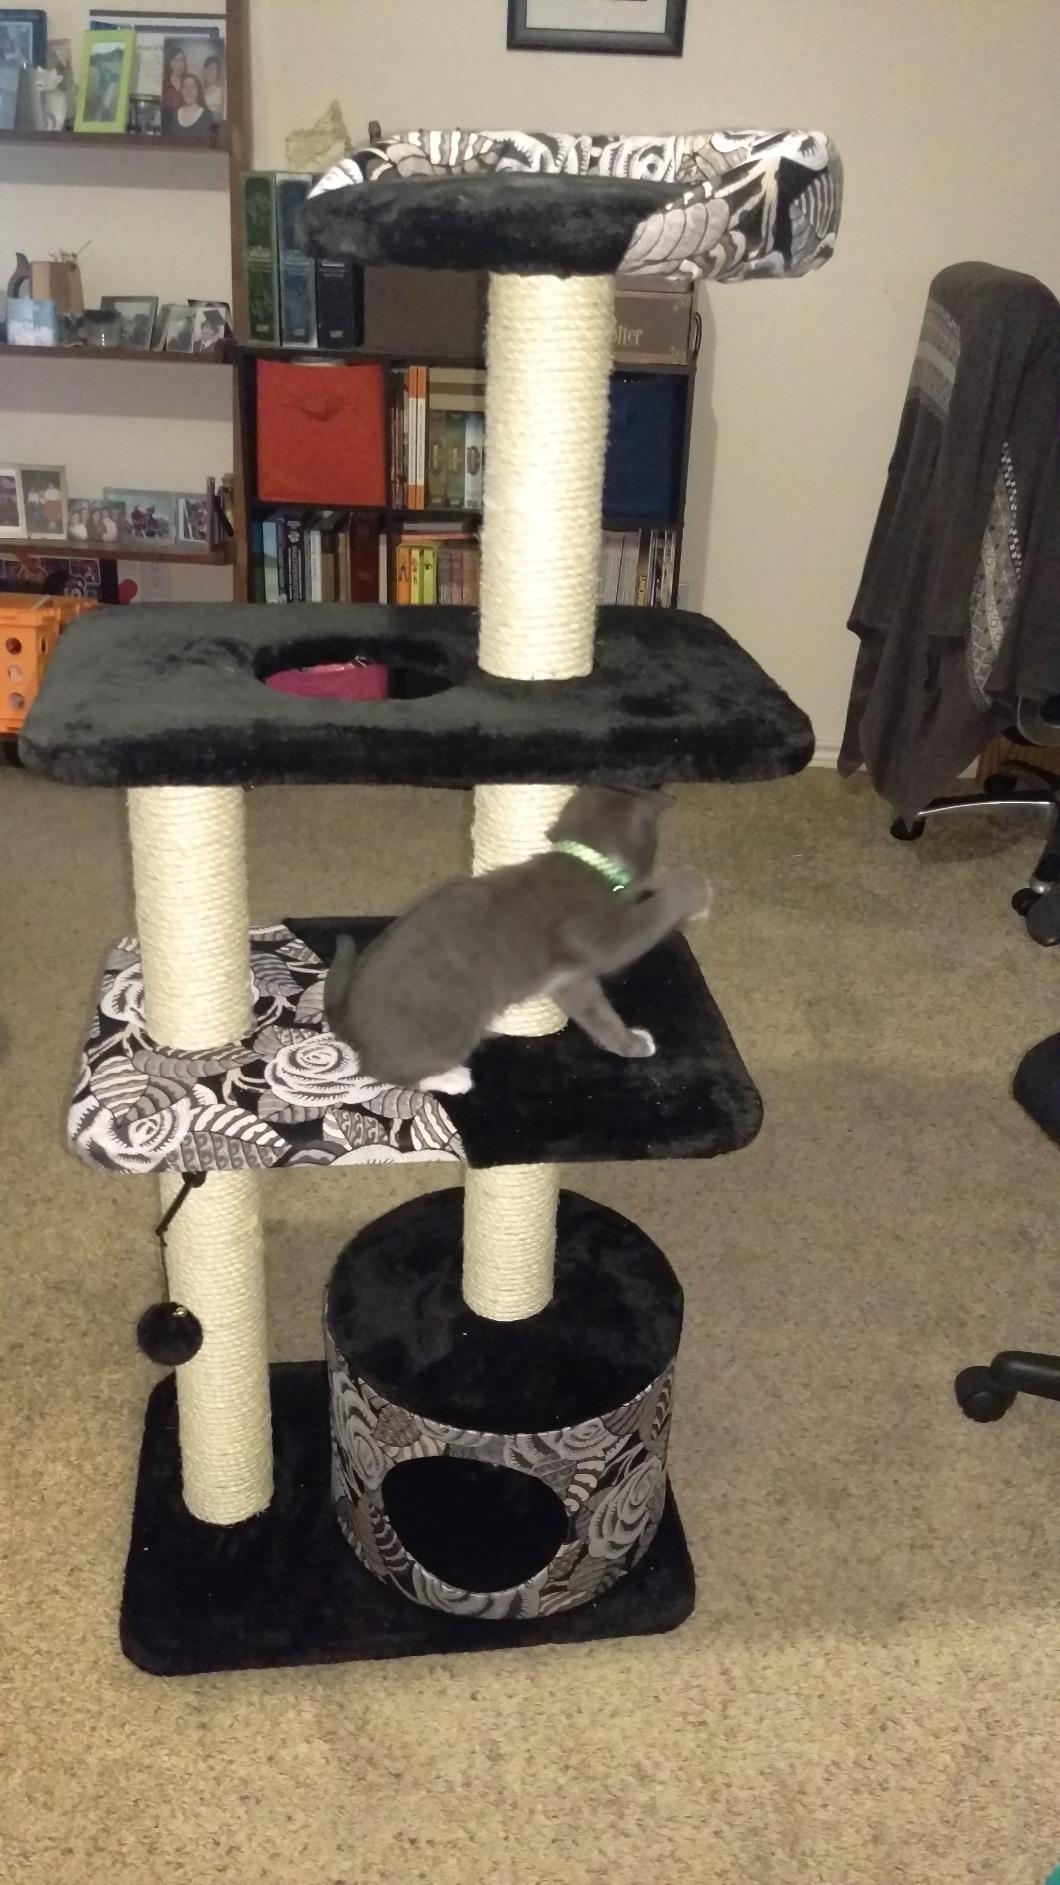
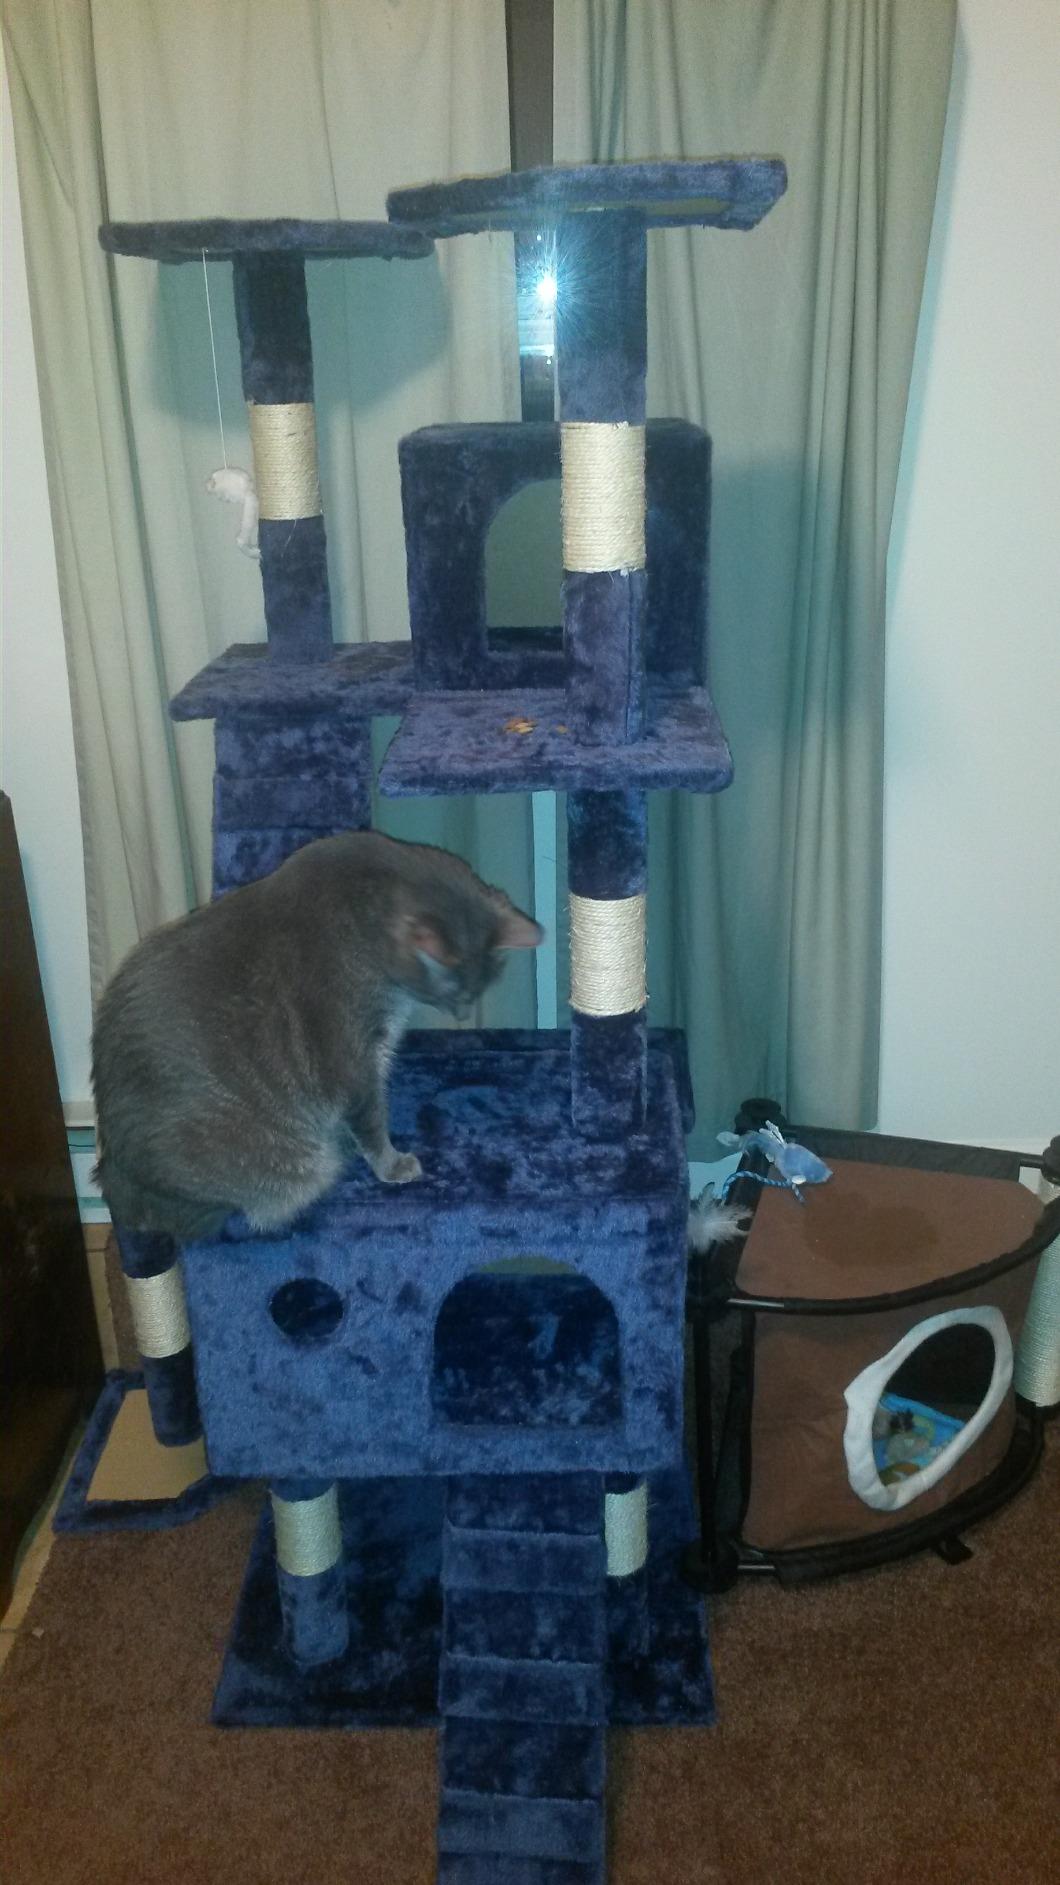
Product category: items_cat tree
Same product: no